Bundesbahn Central Offices

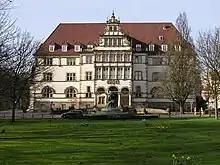
Former headquarters of the BZA in Minden

The Bundesbahn Central Offices or BZA in Minden and Munich was the department of the Deutsche Bundesbahn responsible for technological development and procurement of rail vehicles and infrastructure. Additionally, accounting and statistical services, as well as technical standards for the West German state railway system, were provided by the BZA.